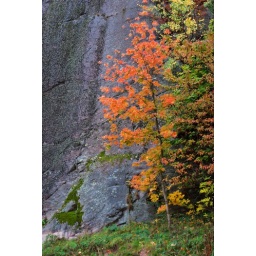
Colorful autumn leaves on this tree looked nice in contrast with the grey rock behind it